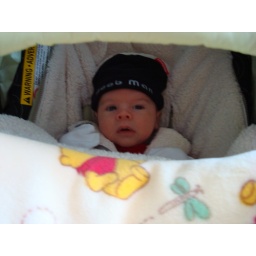
Snug in my car seat with my cool hat